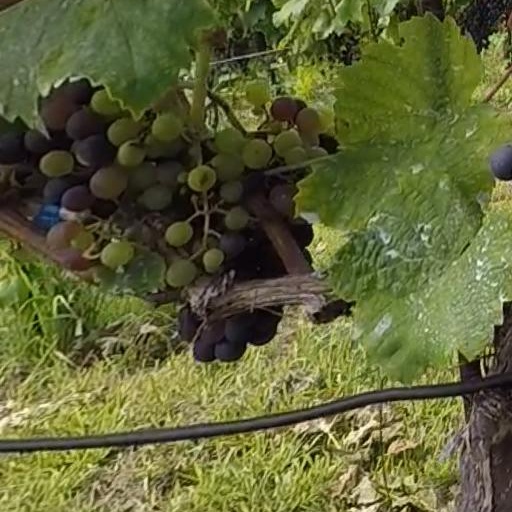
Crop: grape